Elongated Man

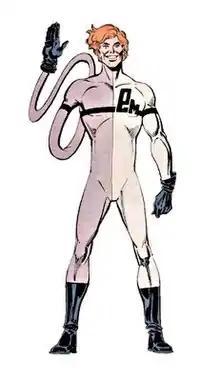
Elongated Man as depicted in "Who's Who in the DC Universe" #7 (September 1985). Art by Carmine Infantino.

Elongated Man (Randolph William "Ralph" Dibny) is a superhero appearing in American comic books published by DC Comics. He first appeared in "The Flash" #112 (February 25, 1960).